Cook Inlet Basin

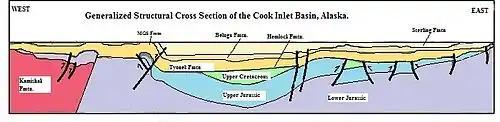
Generalized Cross section of the foreland basin of the Cook Inlet Basin, Alaska

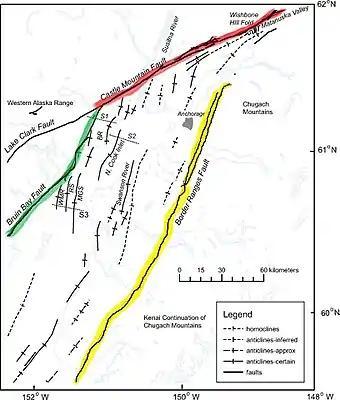
Cook Inlet Major Fault Systems, Modified After Bruhn et al. 2006

The Bruin Bay fault system is system of steeply dipping, northeast-striking faults which extend roughly 498 km along the western region of the basin. It extends from the south of Becharof Lake on the Alaskan Peninsula up to its termination point against the Castle-Mountain Lake fault system. The system separates Mesozoic and Cenozoic volcanic sediments and Upper Triassic and Lower Jurassic volcanic rocks of the arc from Mesozoic marine and non-marine strata within the forearc basin. Faults within the system are generally high angle and westward dipping, but due to the accumulation of sediments on the surface over time, the Burin Bay Fault system is present predominantly within the subsurface. The fault system was believed to have been active during Naknek deposition, and intrusive volcanic plutons indicate fault activity occurring before the Oligocene epoch.